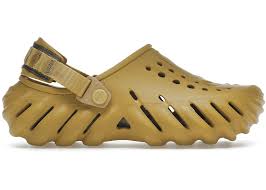
Label: Clog